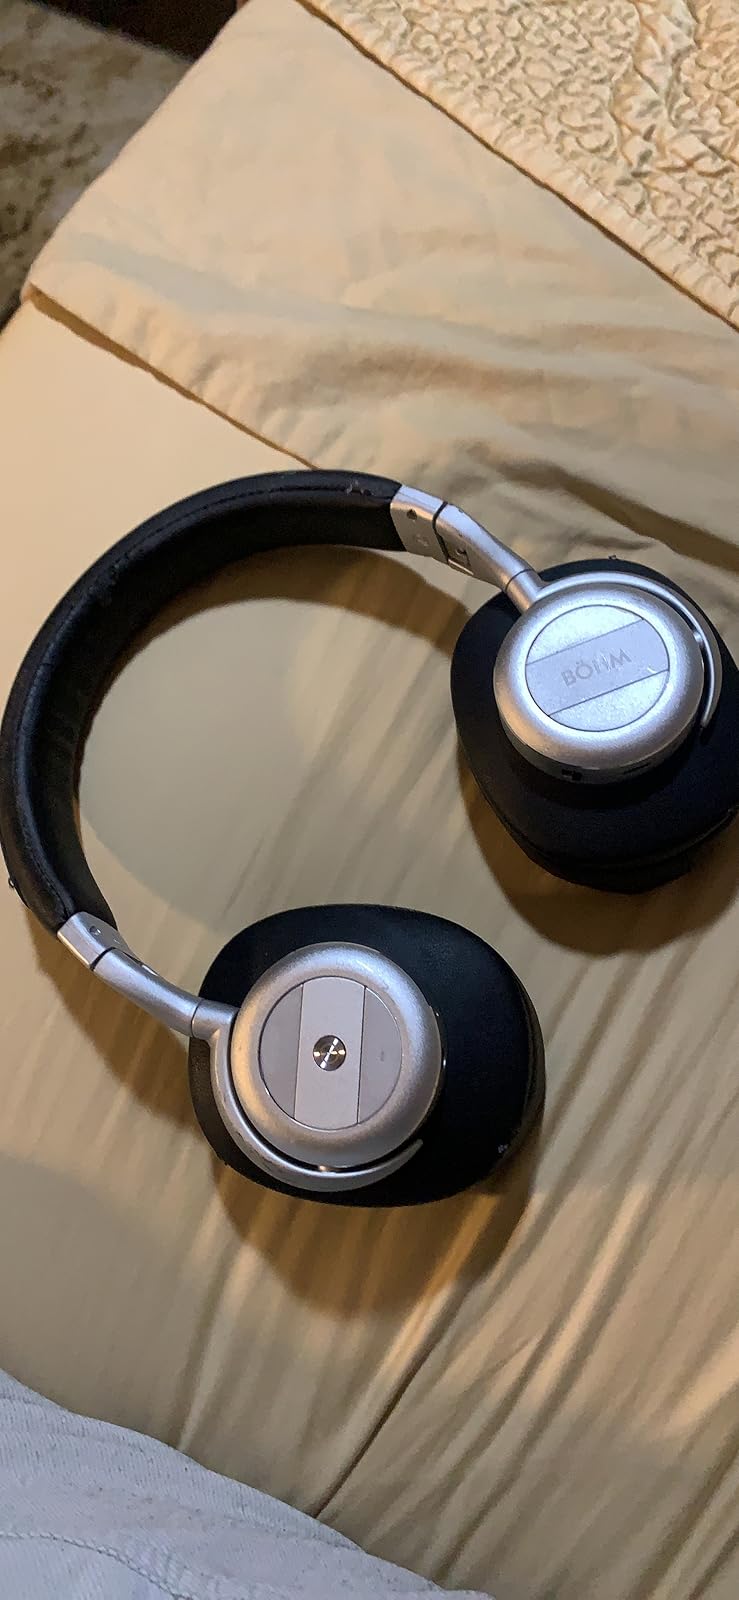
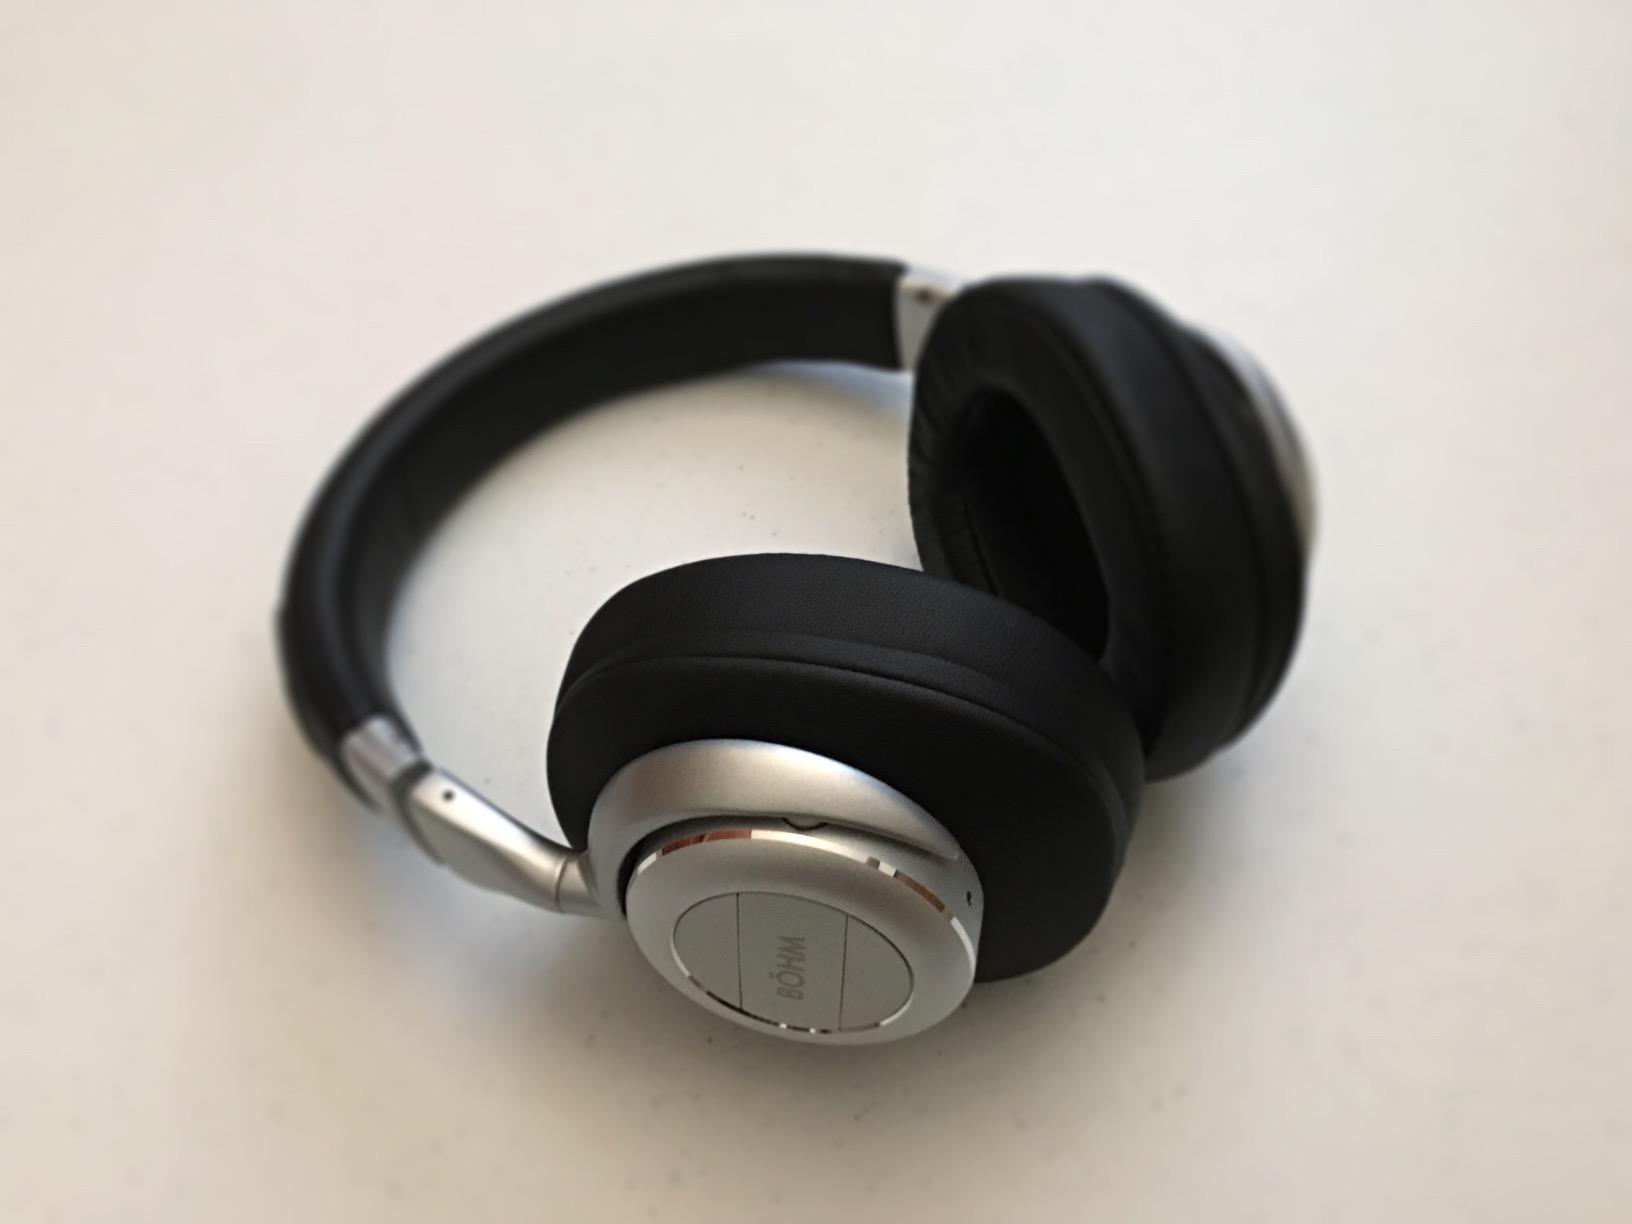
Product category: headphones
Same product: yes